Serbian literature

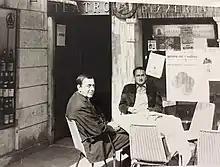
Poets Miodrag Pavlović and Vasko Popa

Before the start of a fully established Romanticism concomitant with the Revolutions of 1848, some Romanticist ideas (e.g. the use of national language to rally for national unification of all classes) were developing, especially among monastic clergy in Vojvodina.